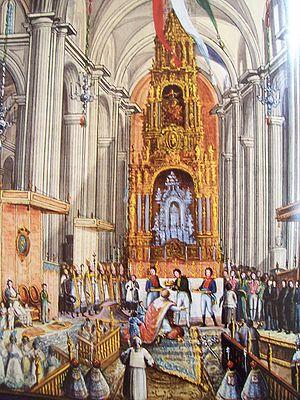
Agustín de Iturbide y Arámburu, né à Valladolid en Nouvelle-Espagne, aujourd'hui Morelia, État de Michoacán de Ocampo, le 27 septembre 1783 et mort le 19 juillet 1824, était un militaire et un homme politique mexicain qui fut proclamé empereur du Mexique en 1822 sous le nom d’Augustin Iᵉʳ.
Ana María Josefa Ramona de Huarte y Muñiz, dite Ana Huarte de Iturbide, née le 17 janvier 1786 à Valladolid au Mexique et décédée le 21 mars 1861 à Philadelphie aux États-Unis, fut l'épouse de l'empereur Augustin Iᵉʳ du Mexique et en cette qualité impératrice du Mexique de 1822 à 1823.